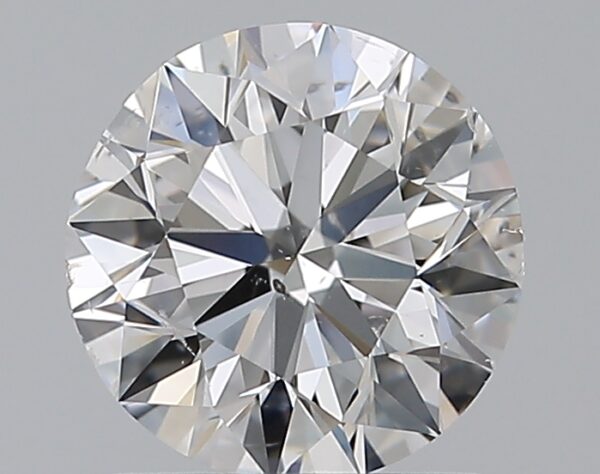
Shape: round
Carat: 1
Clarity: SI1
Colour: E
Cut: EX
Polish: EX
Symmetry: VG
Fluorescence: N
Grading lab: GIA
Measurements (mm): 6.3 x 6.38 x 3.99